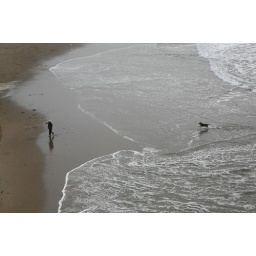
This dog and owner were having fun on the beach in San Francisco.